Maryna Poroshenko

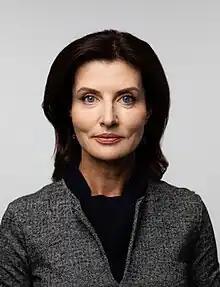
Poroshenko in 2020

Maryna Anatoliyvna Poroshenko (née Perevedentseva; born 1 February 1962) is a Ukrainian cardiologist who was the First Lady of Ukraine from 2014 to 2019. She is married to former Ukrainian President Petro Poroshenko. After her husband's presidency ended in 2019, Maryna was a political candidate for the local election in Kyiv, she subsequently was elected to the Kyiv City Council in 2020.